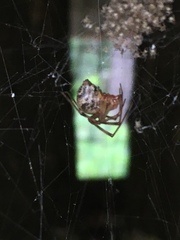
Species: Parasteatoda_tepidariorum